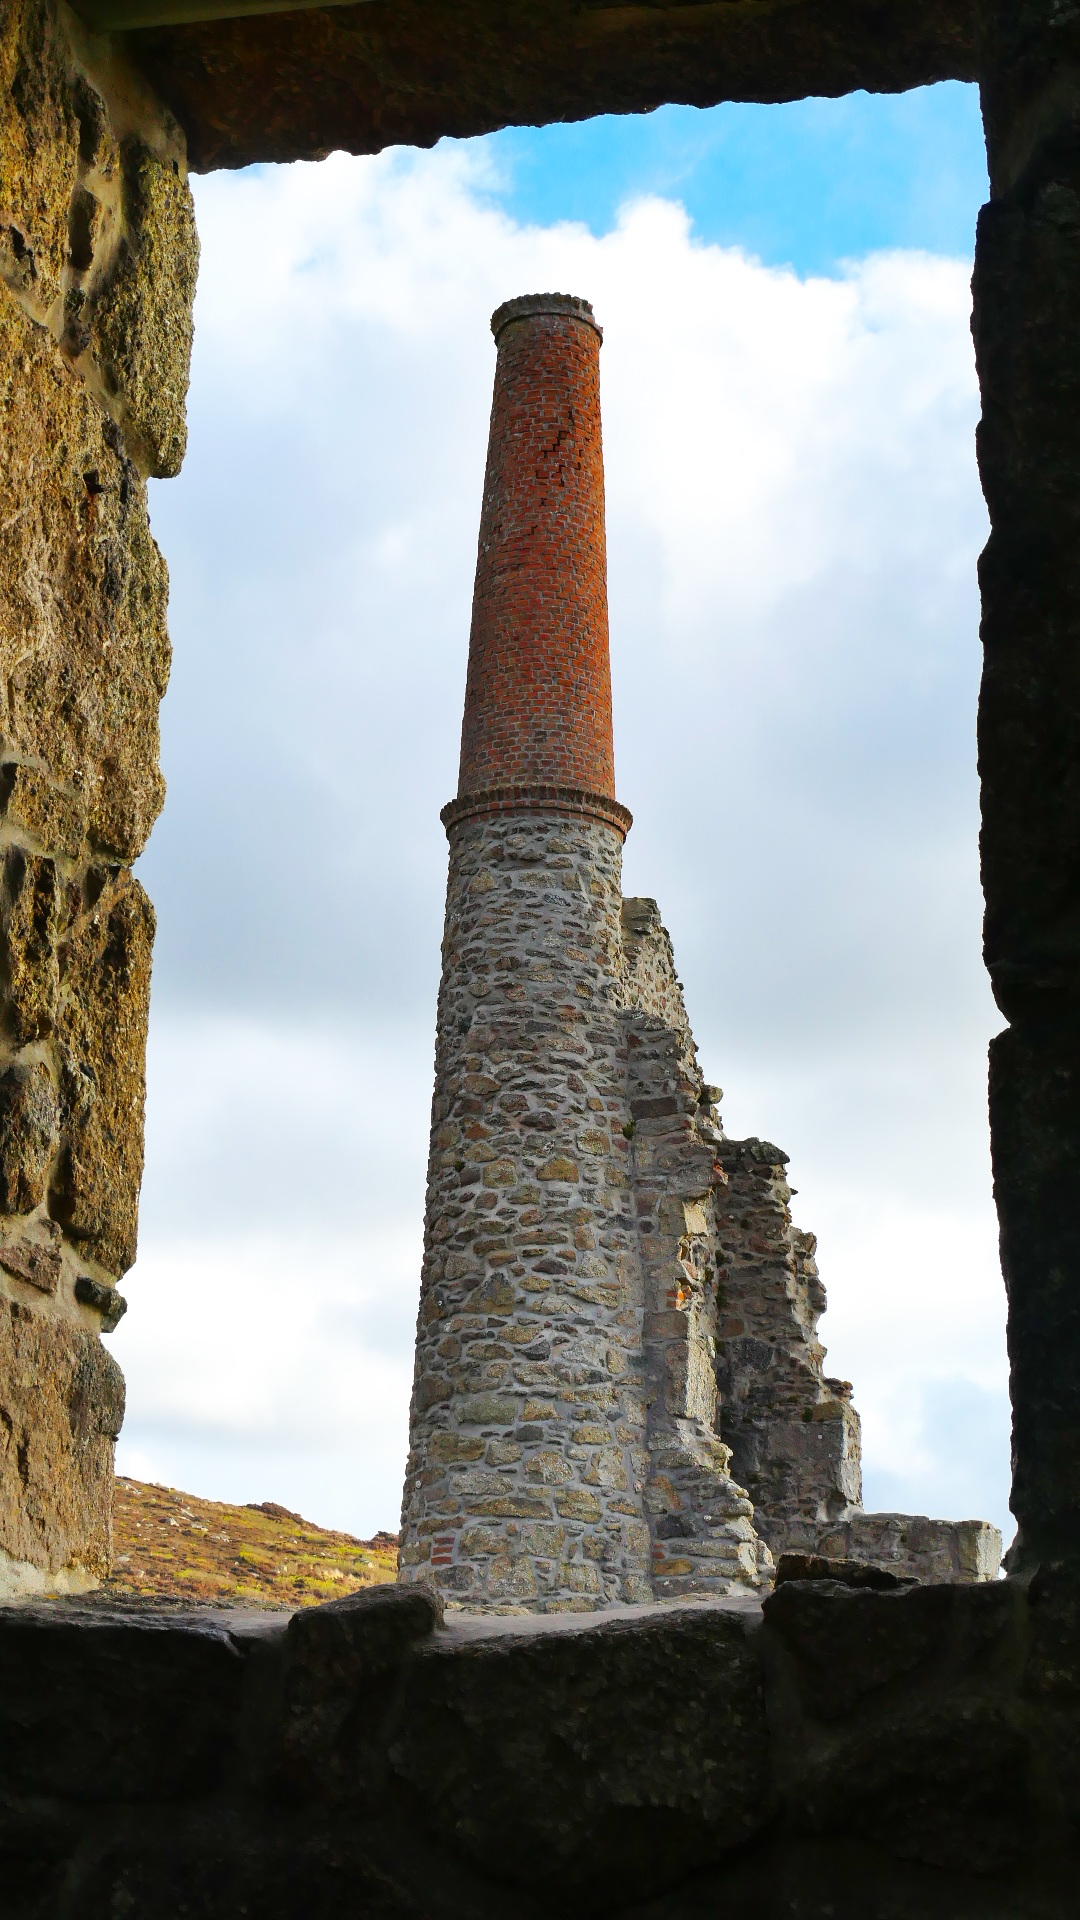
rock, architecture, building, stone, column, tower, chimney, castle, landmark, industrial, industry, place of worship, uk, england, temple, ruins, monastery, history, mine, cornwall, archaeological site, cornish, ancient history, mine tower